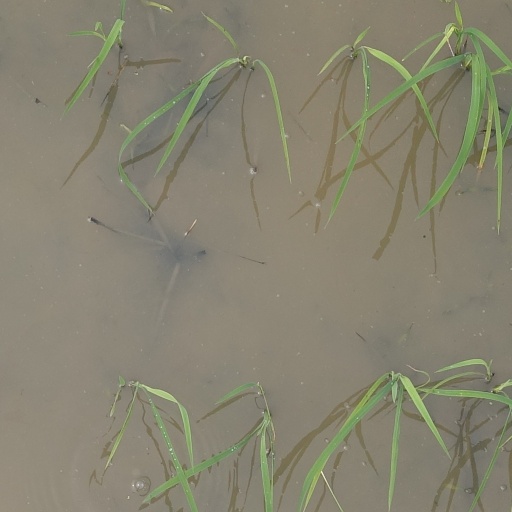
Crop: rice